Leah Zelikhman

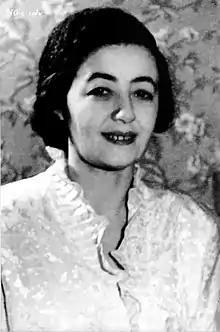

After studying with Leonid Nikolayev, she taught at the Central Special Music School of the Leningrad Conservatory for many years. Among her pupils were Grigory Sokolov, Valery Sigalevitch, and Pavel Gililov.